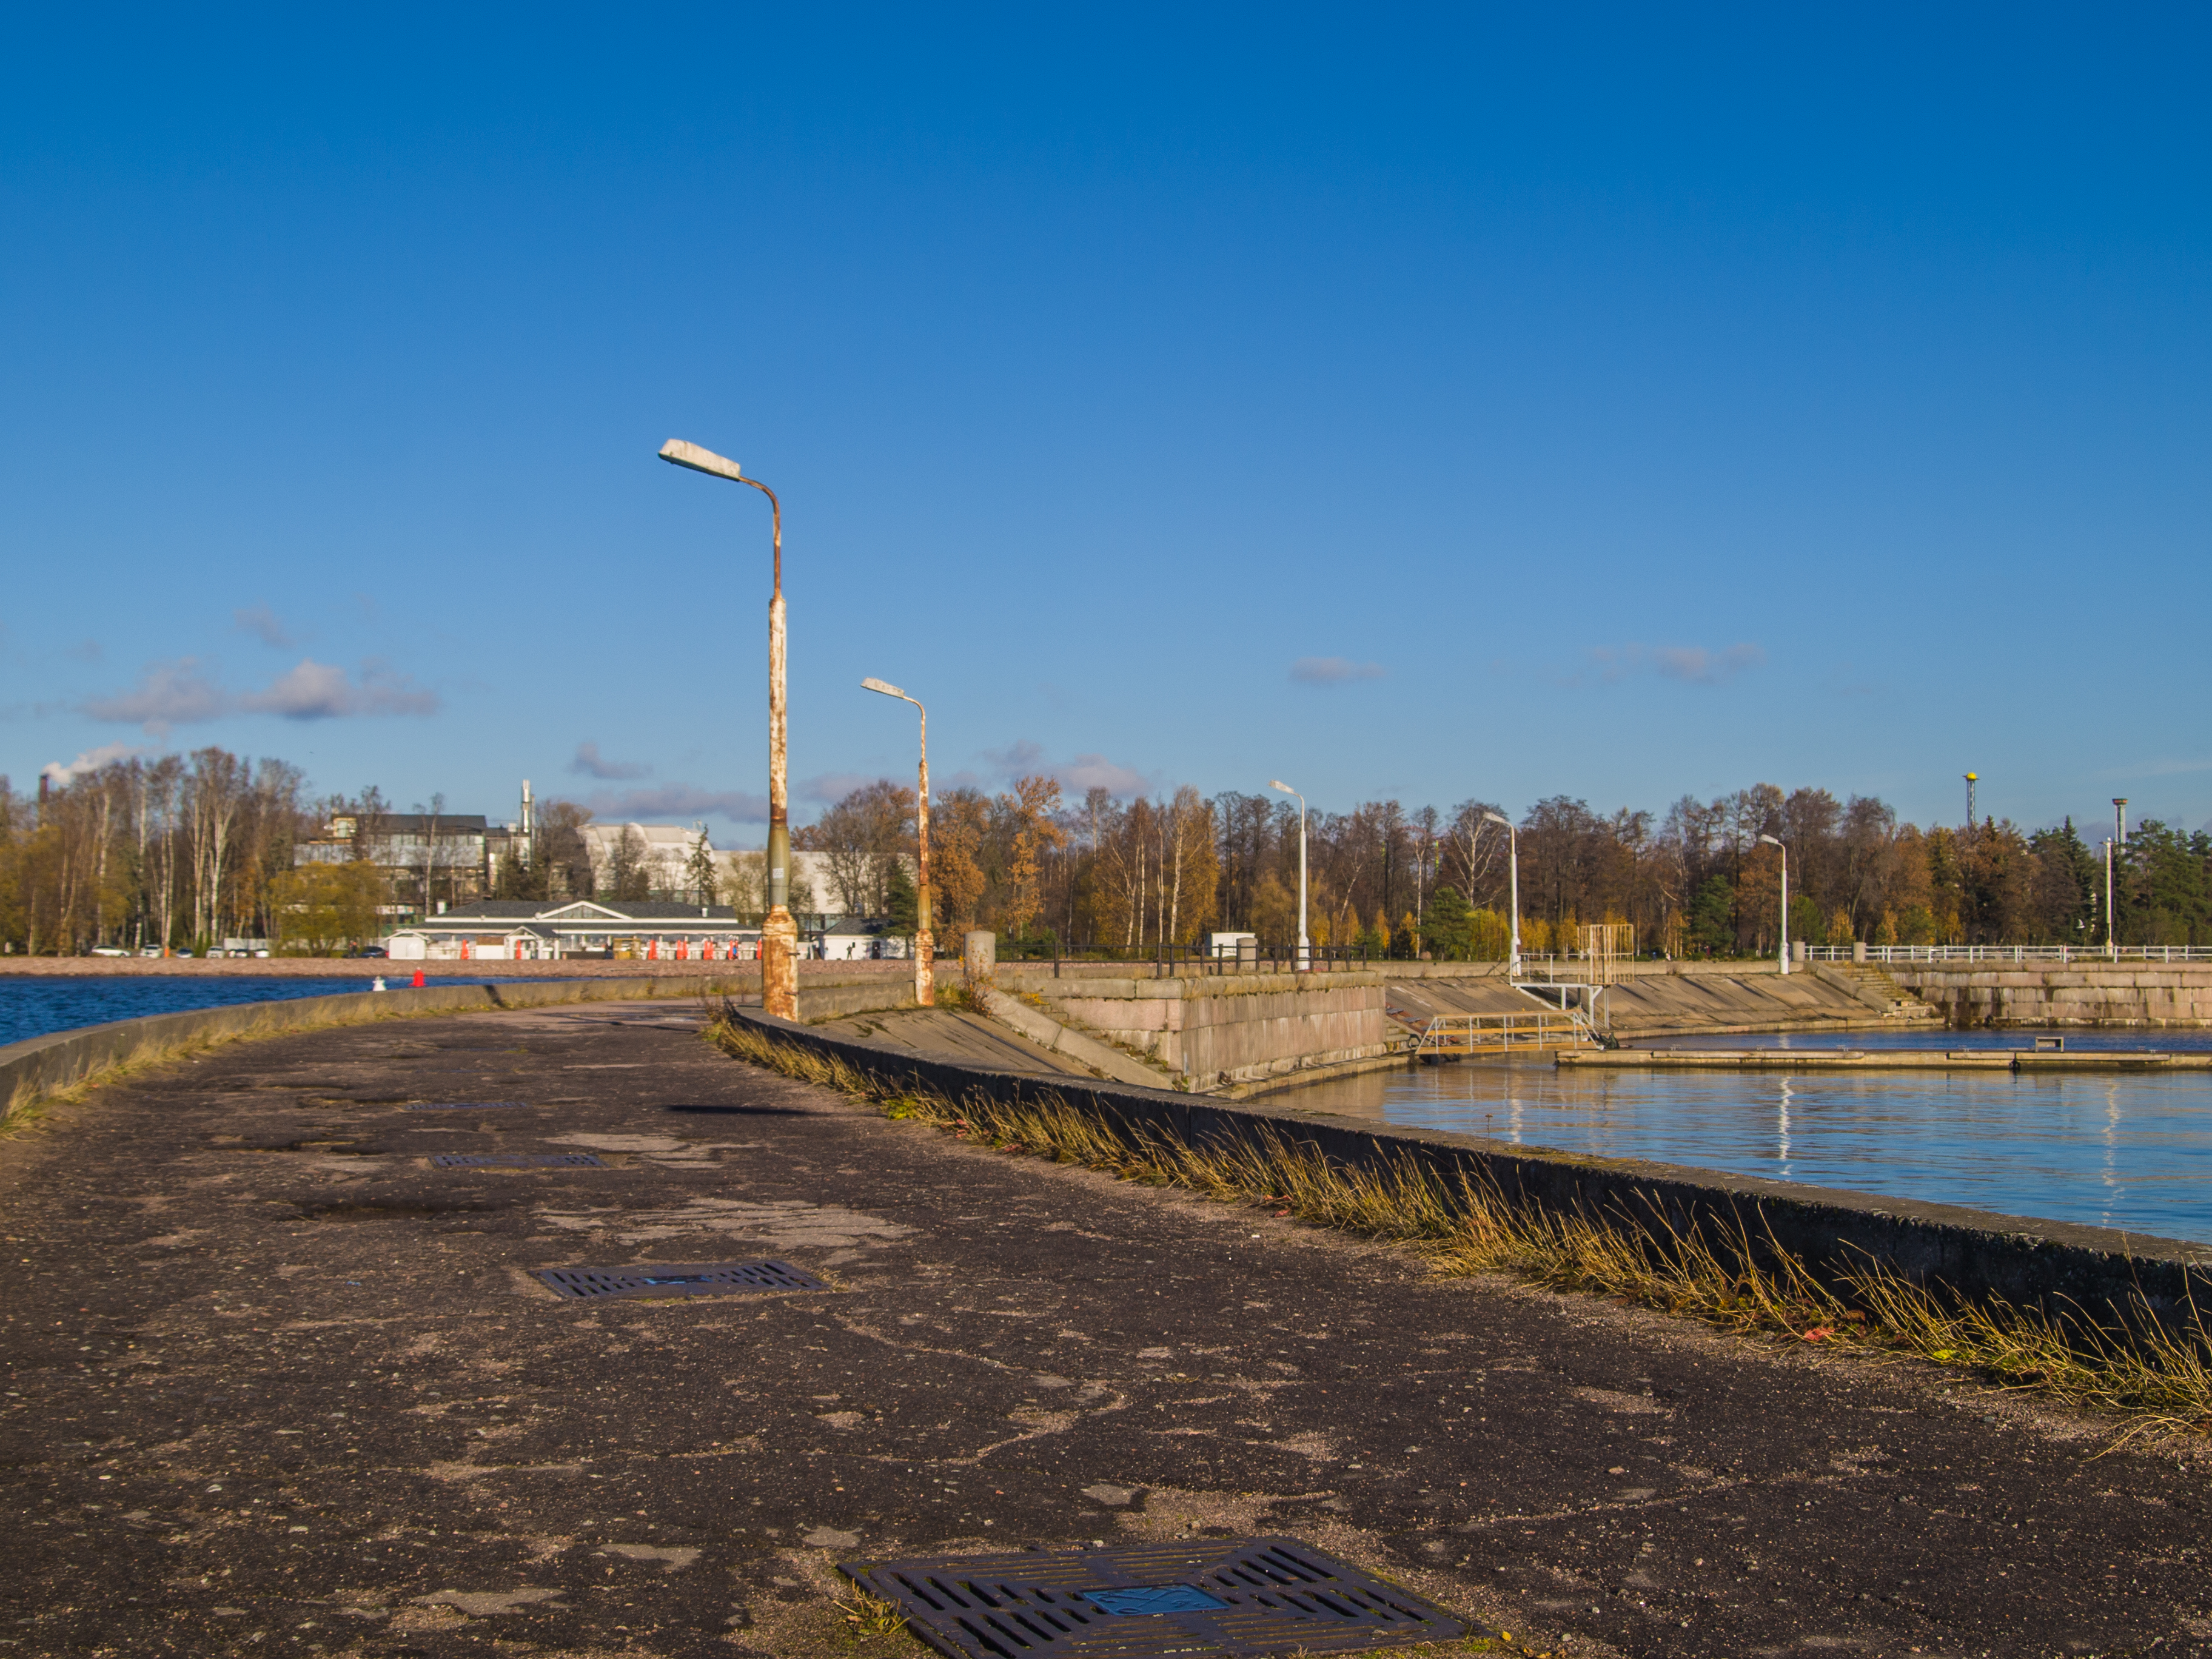
images, sky, water, cloud, street light, plant, tree, road surface, land lot, asphalt, grass, horizon, natural landscape, road, residential area, landscape, plain, city, track, winter, soil, public utility, evening, lake, reservoir, reflection, light fixture, ocean, wetland, suburb, coast, walkway, guard rail, field, panorama, sea, autumn, freezing, channel, night, leisure, sport venue, transport